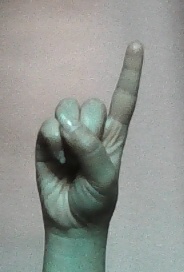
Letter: bb